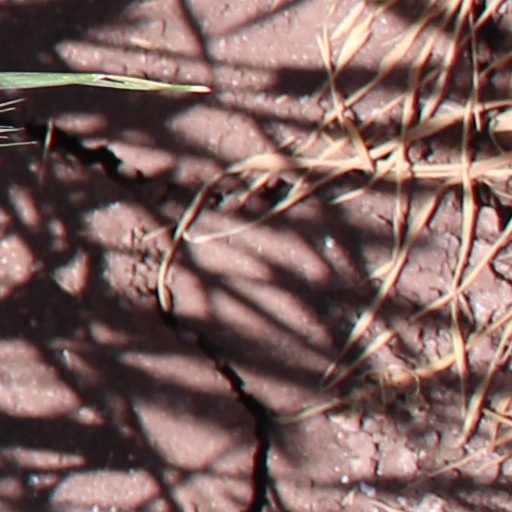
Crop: wheat